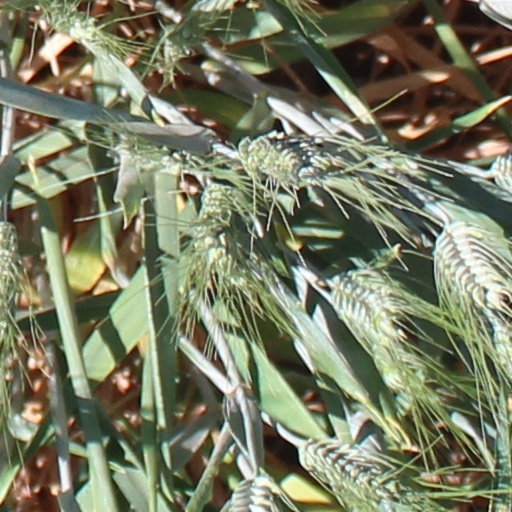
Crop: wheat